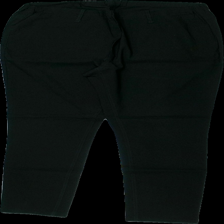
View: front
Type: Trousers
Category: Ladies
Brand: Kappahl
Colors: Black
Material: 41% nylone 59% viscose
Cut: Regular
Season: All
Damage location: middle center
Damage 2 location: top left
Damage 3 location: bottom right
Price range: 50-100
Recommended usage: Reuse
Description: svarta byxor